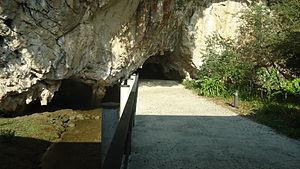
La grotte de Tito Bustillo, aussi appelée grotte Ramu, est une grotte préhistorique située dans la petite ville de Ribadesella, dans la communauté autonome des Asturies, en Espagne.